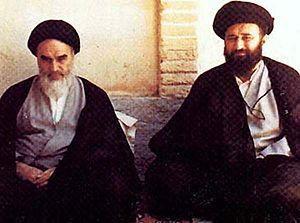
Mohammad Reza Chah Pahlavi ou Muhammad Rizā Shāh Pahlevi dit Aryamehr, né le 26 octobre 1919 à Téhéran et mort le 27 juillet 1980 au Caire, était le second et dernier monarque de la dynastie Pahlavi de la monarchie iranienne. Dernier chah d'Iran, il régne du 16 septembre 1941 au 11 février 1979. Contraint à l'exil le 16 janvier 1979, Mohammad Reza Pahlavi est remplacé par un conseil royal et renversé par la Révolution iranienne, mais n'abdique jamais officiellement. Il succéde à son père, Reza Chah, lorsque ce dernier, jugé trop proche de l'Allemagne nazie, est contraint d'abdiquer en septembre 1941 lors de l'invasion anglo-soviétique de l'Iran. Au lendemain de la Seconde Guerre mondiale, le jeune chah est confronté aux tentatives sécessionnistes dans les provinces du nord-est lors de la crise irano-soviétique et aux rébellions tribales dans le sud du pays. Mohammad Reza Pahlavi se rapproche par la suite des États-Unis et entretient des liens très étroits avec la Maison-Blanche, en particulier avec les présidents Dwight Eisenhower et Richard Nixon.